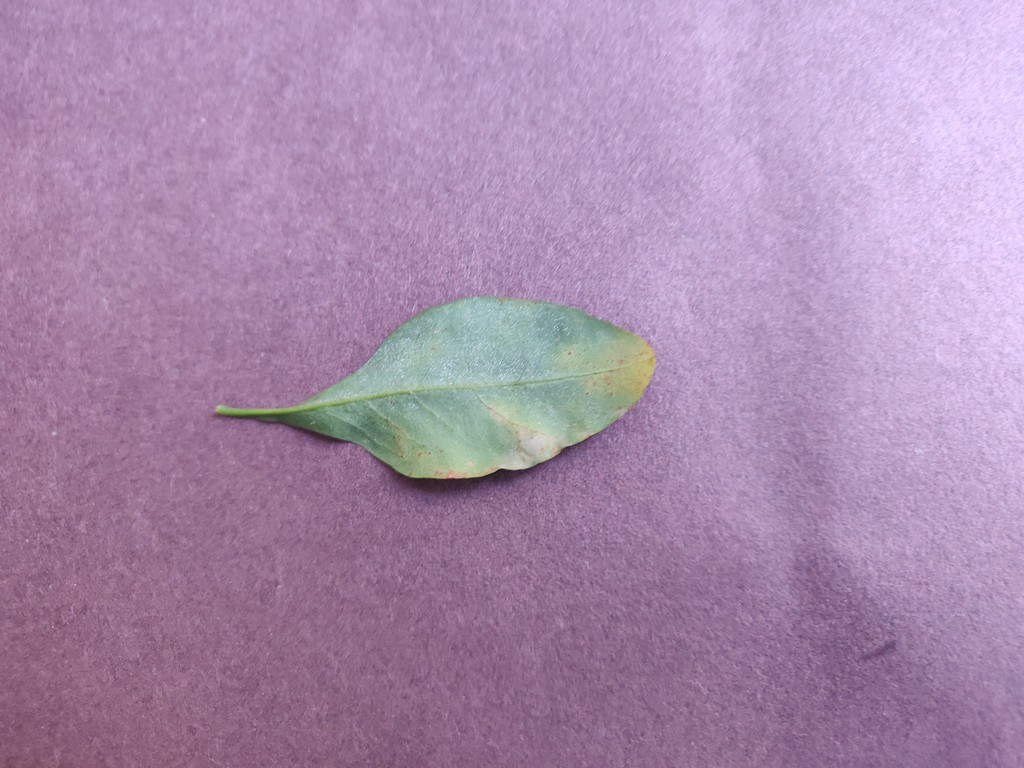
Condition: Unhealthy
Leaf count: single
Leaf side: back